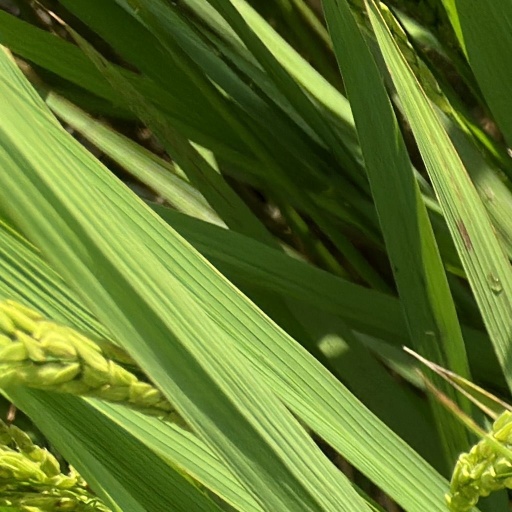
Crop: rice